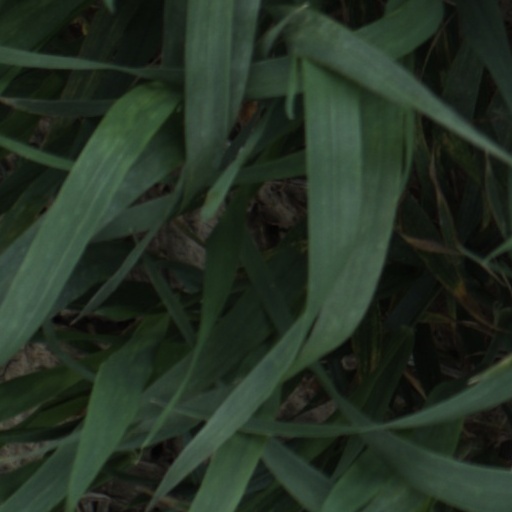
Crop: wheat